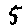
Label: 5